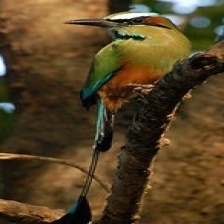
Species: TURQUOISE MOTMOT
Scientific name: EUMOMOTA SUPERCILIOSA